David Waterlow

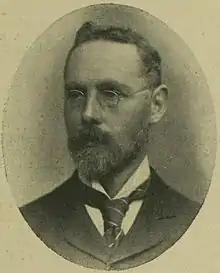
David Waterlow

David Sydney Waterlow (18 December 1857 – 25 August 1924), was a British Liberal Party politician and businessman.